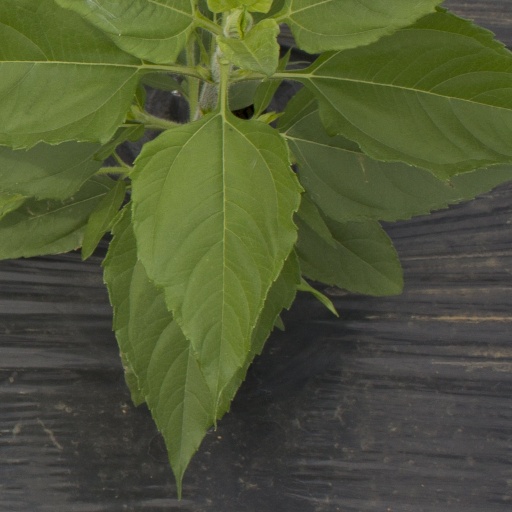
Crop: Jerusalem artichoke